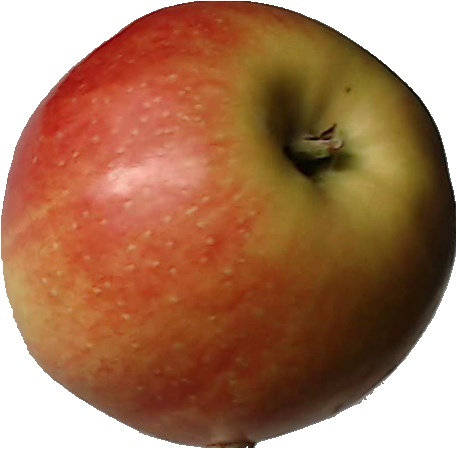
Label: apple_red_2